Scopwick and Timberland railway station

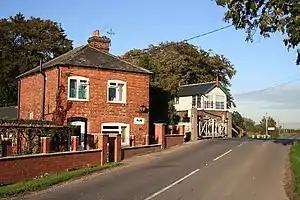
Scopwick level crossing

Scopwick and Timberland railway station was a station in Scopwick, Lincolnshire, which was open between 1882 and 1955.